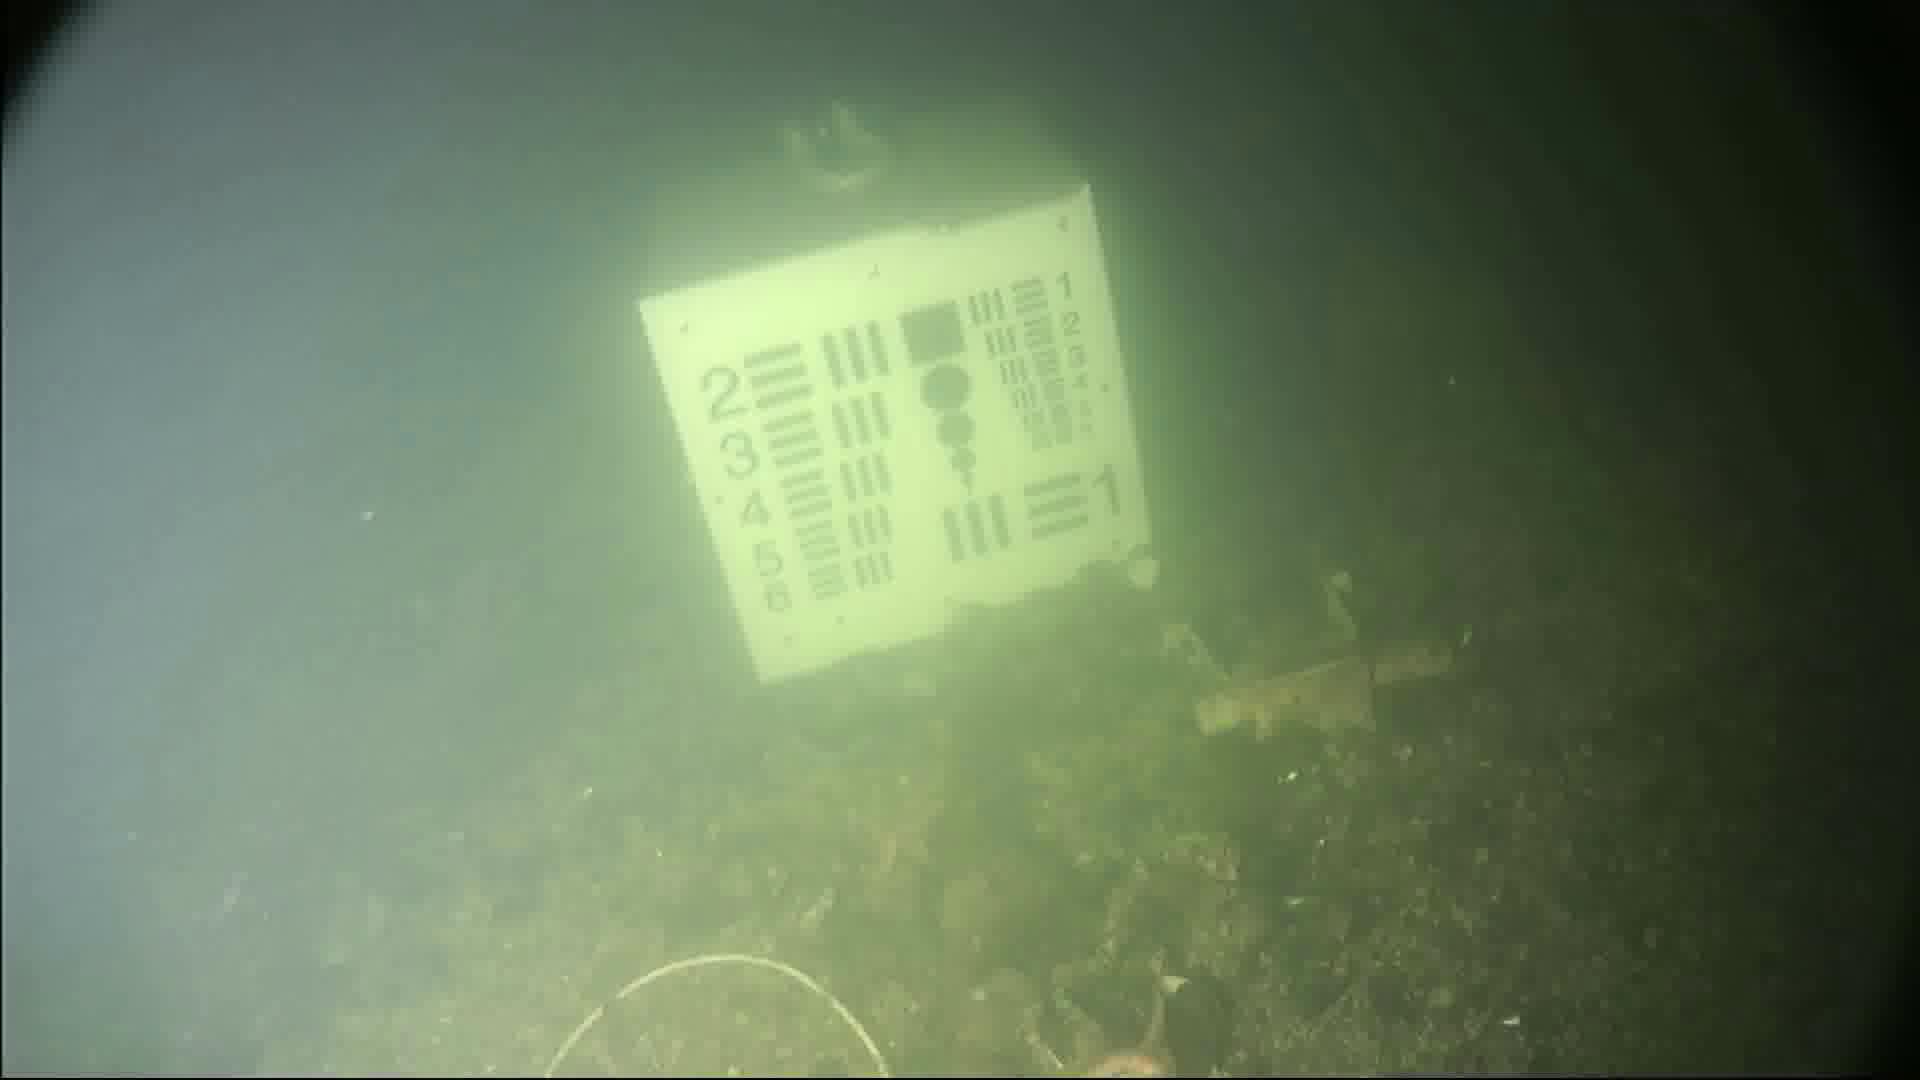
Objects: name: starfish